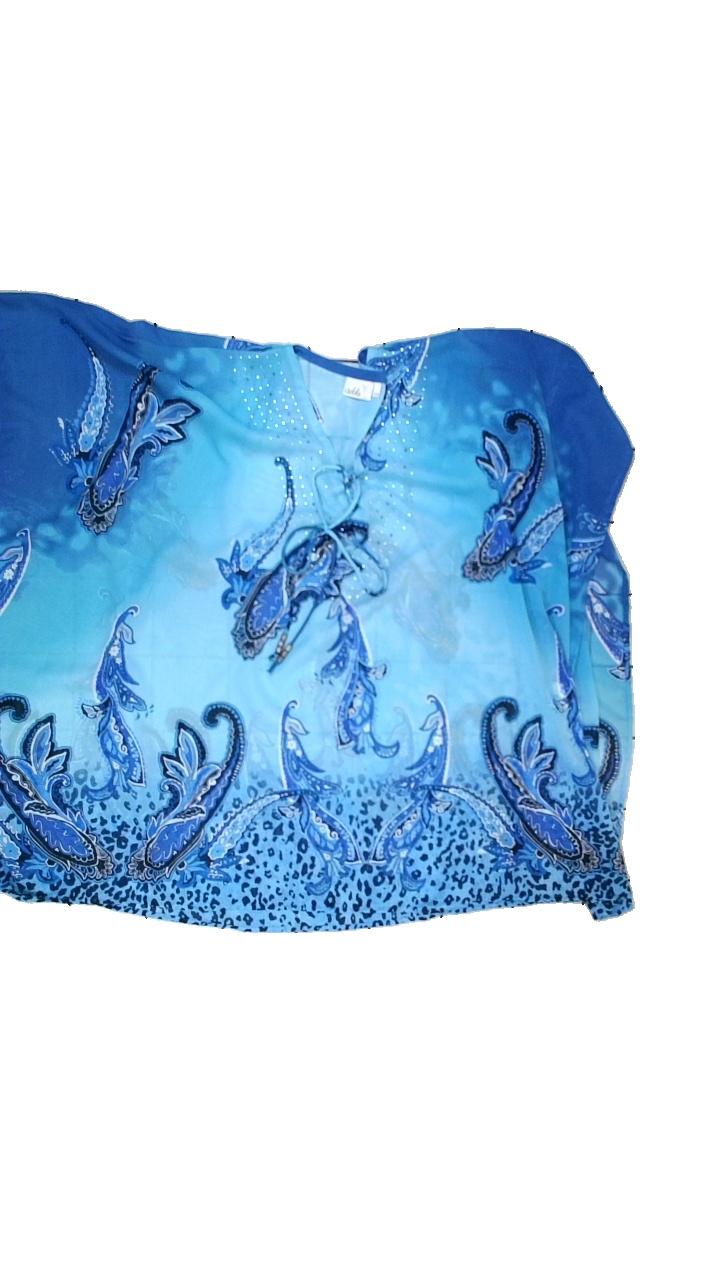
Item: Top (Ladies)
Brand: Isolde
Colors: Blue, White, Black
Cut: Regular, Loose, Oversize, V-collar
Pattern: Other
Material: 100% polyester
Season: All
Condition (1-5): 3
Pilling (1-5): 4
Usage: Reuse
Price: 50-100